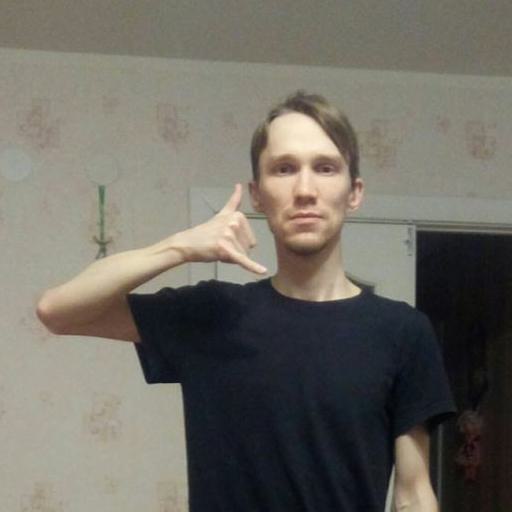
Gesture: call